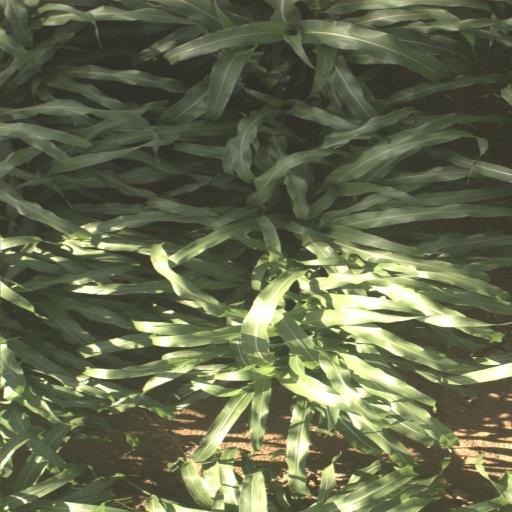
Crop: sorghum